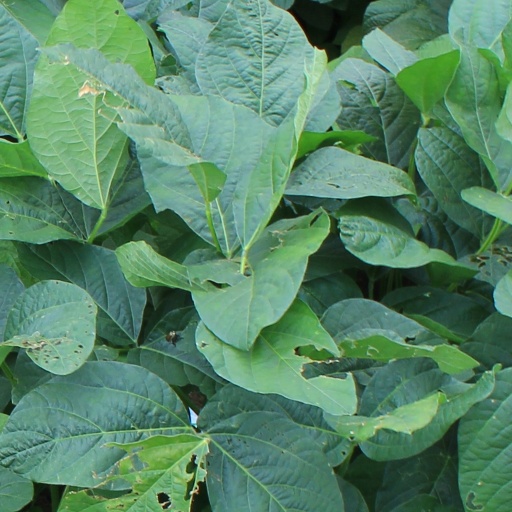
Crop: soybean